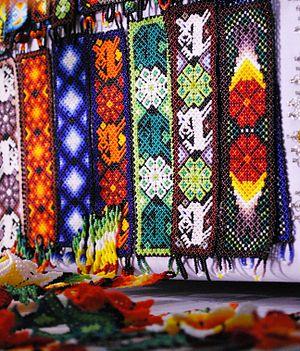
L'art huichol regroupe en gros les innovations les plus traditionnelles et les plus récentes d'art populaire et d'artisanat produits par le peuple Huichol, qui vit dans les États de Jalisco, Durango, Zacatecas et Nayarit au Mexique. Le facteur unificateur de l'œuvre est la décoration colorée utilisant des symboles et des dessins qui remontent à plusieurs siècles. Les produits les plus courants et les plus vendus sont les « peintures au fil » et les objets décorés avec de petites perles produites commercialement. Les peintures de fils consistent en des fils commerciaux pressés dans des planches recouvertes de cire et de résine et sont dérivés d'une tablette cérémonielle appelée neirika. Les Huichols ont une longue histoire de perles : ils fabriquent des perles en argile, en coquillages, en coraux, en graines, etc., et les utilisent pour confectionner des bijoux, décorer des bols et autres objets. La broderie « moderne » consiste généralement en des masques et des sculptures en bois recouverts de petites perles commerciales de couleurs vives fixées avec de la cire et de la résine.